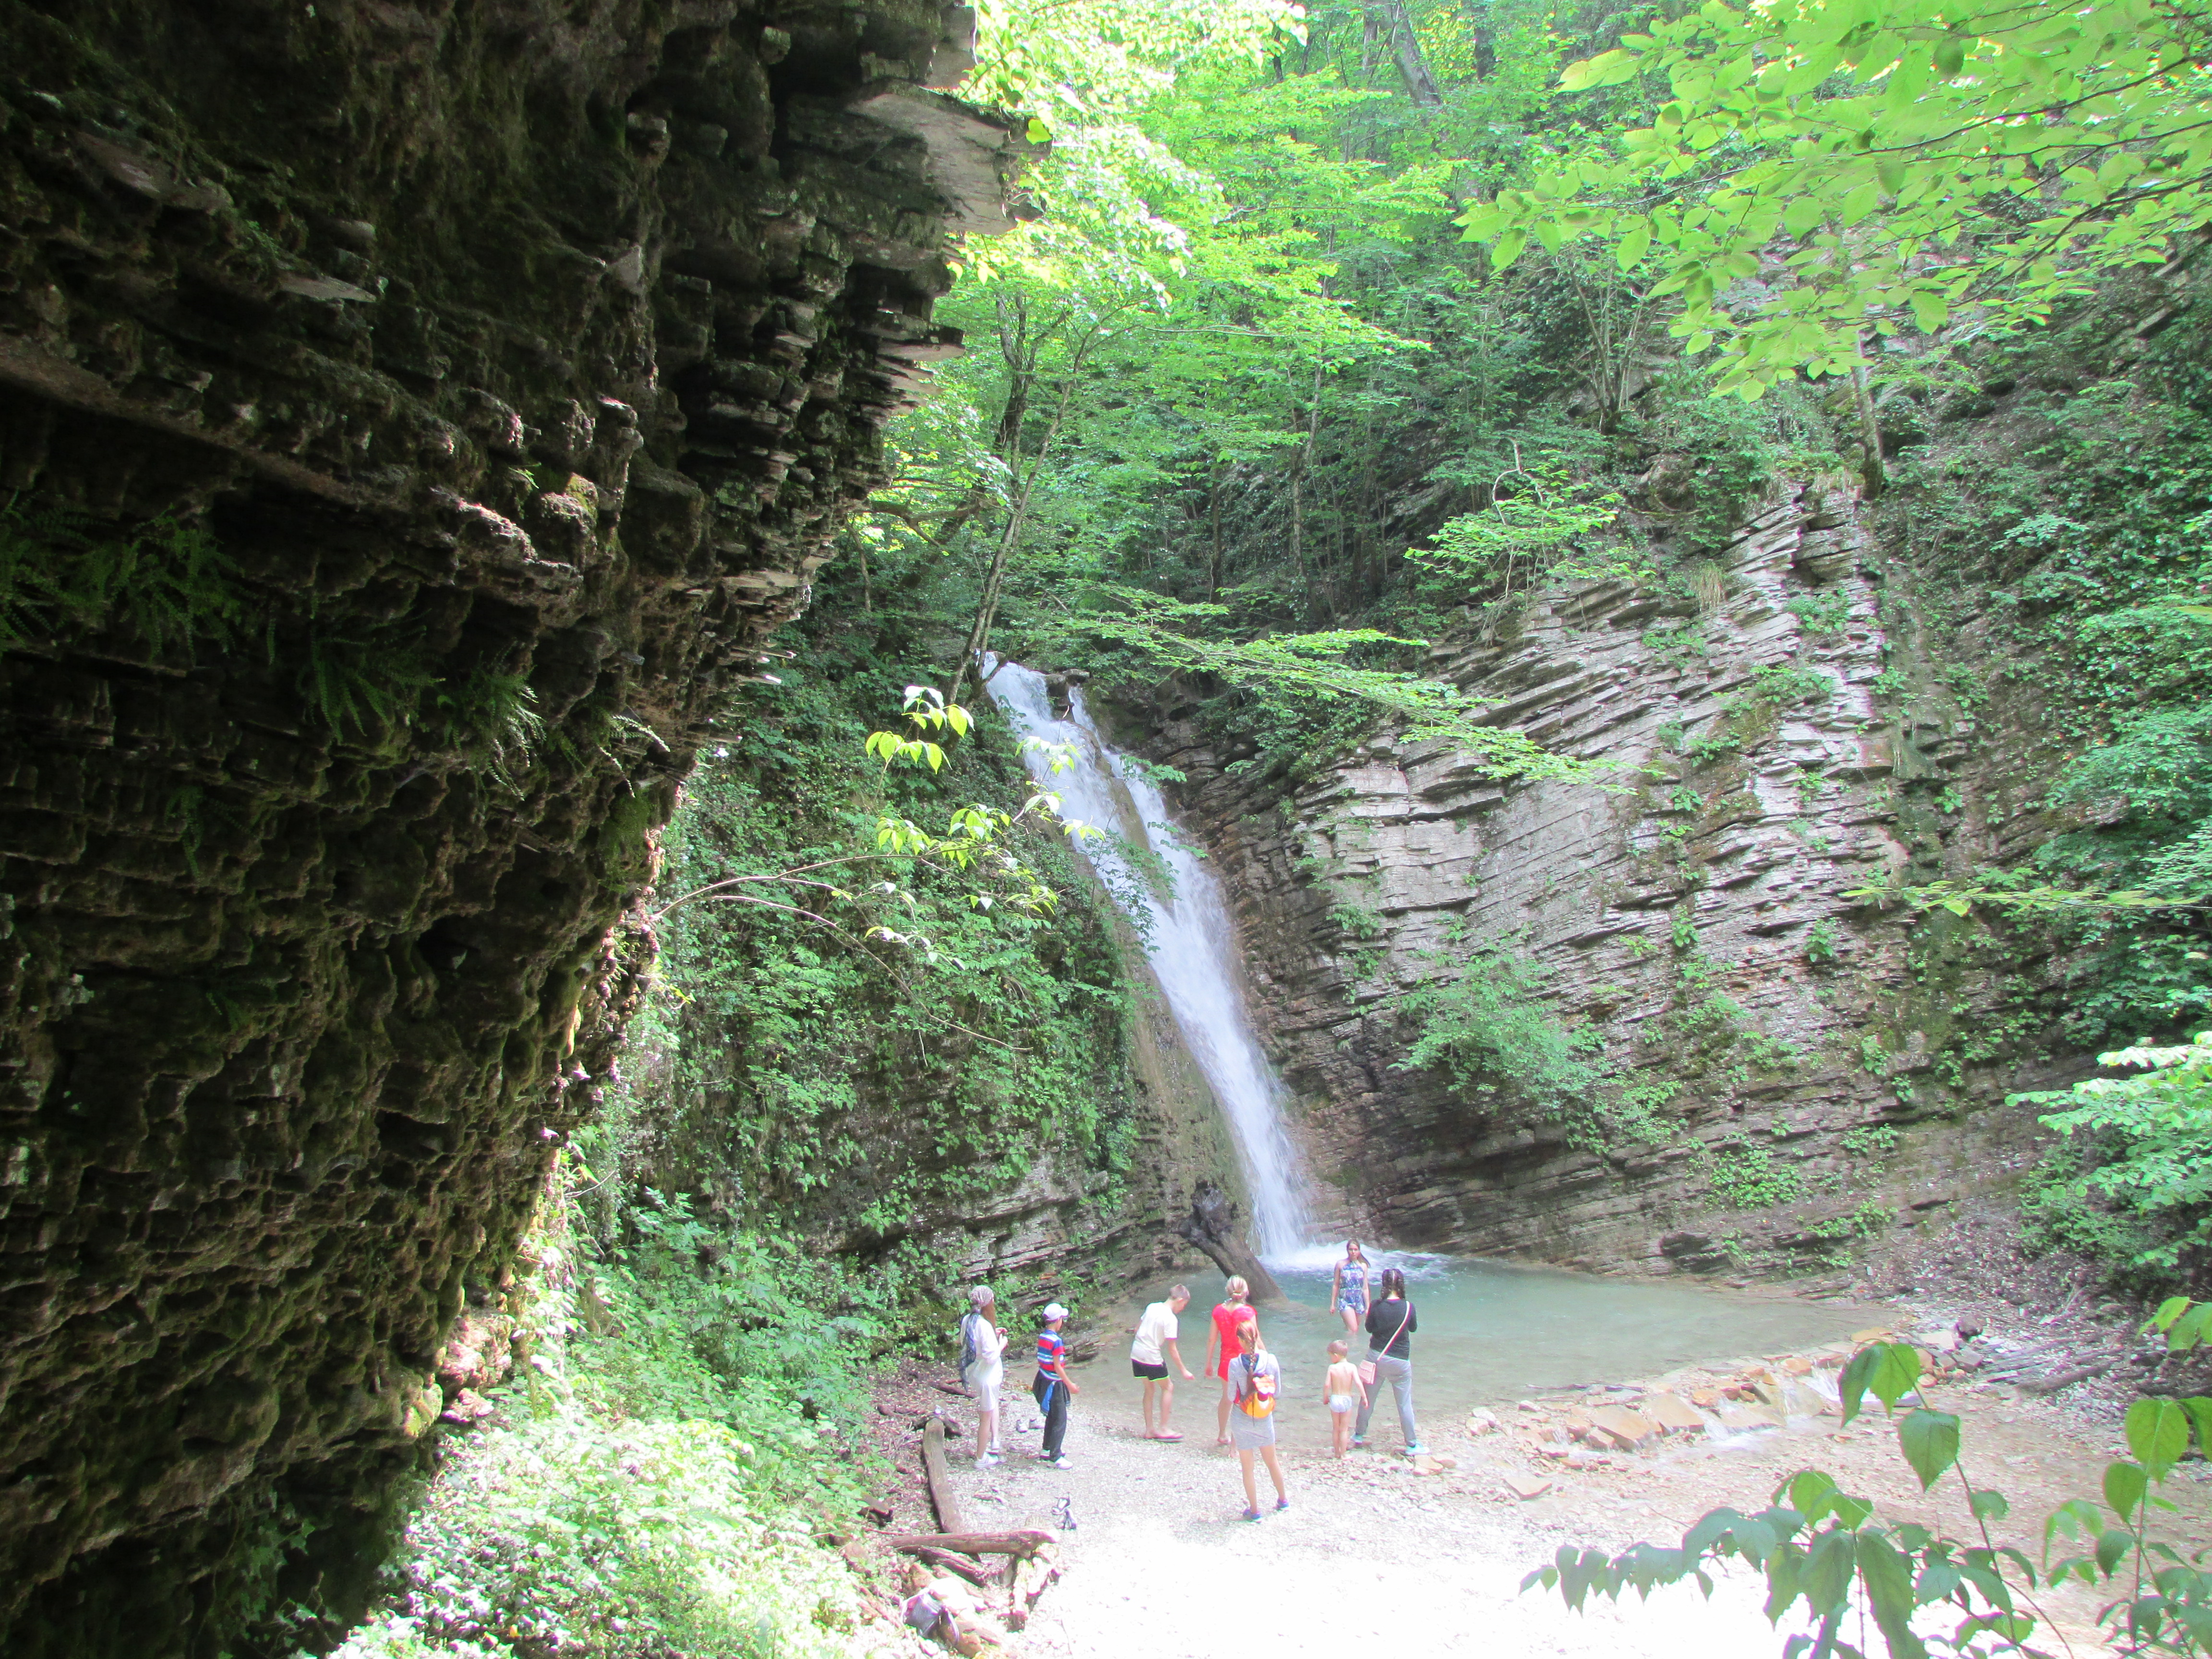
natural, water, plant, plant community, natural landscape, spring, waterfall, vegetation, fluvial landforms of streams, watercourse, terrestrial plant, tree, biome, chute, riparian zone, landscape, formation, forest, groundcover, grass, mountain river, recreation, arroyo, stream, creek, non vascular land plant, temperate broadleaf and mixed forest, water feature, woodland, adventure, leisure, jungle, rock, old growth forest, shrub, tropical and subtropical coniferous forests, vascular plant, mineral spring, riparian forest, valdivian temperate rain forest, trail, stream bed, rapid, tropics, rainforest, Northern hardwood forest, moss, garden, ravine, tributary, hiking, tourism, path, walking